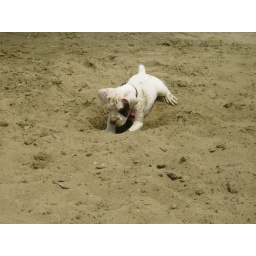
Being a dirty girl and digging in the sand